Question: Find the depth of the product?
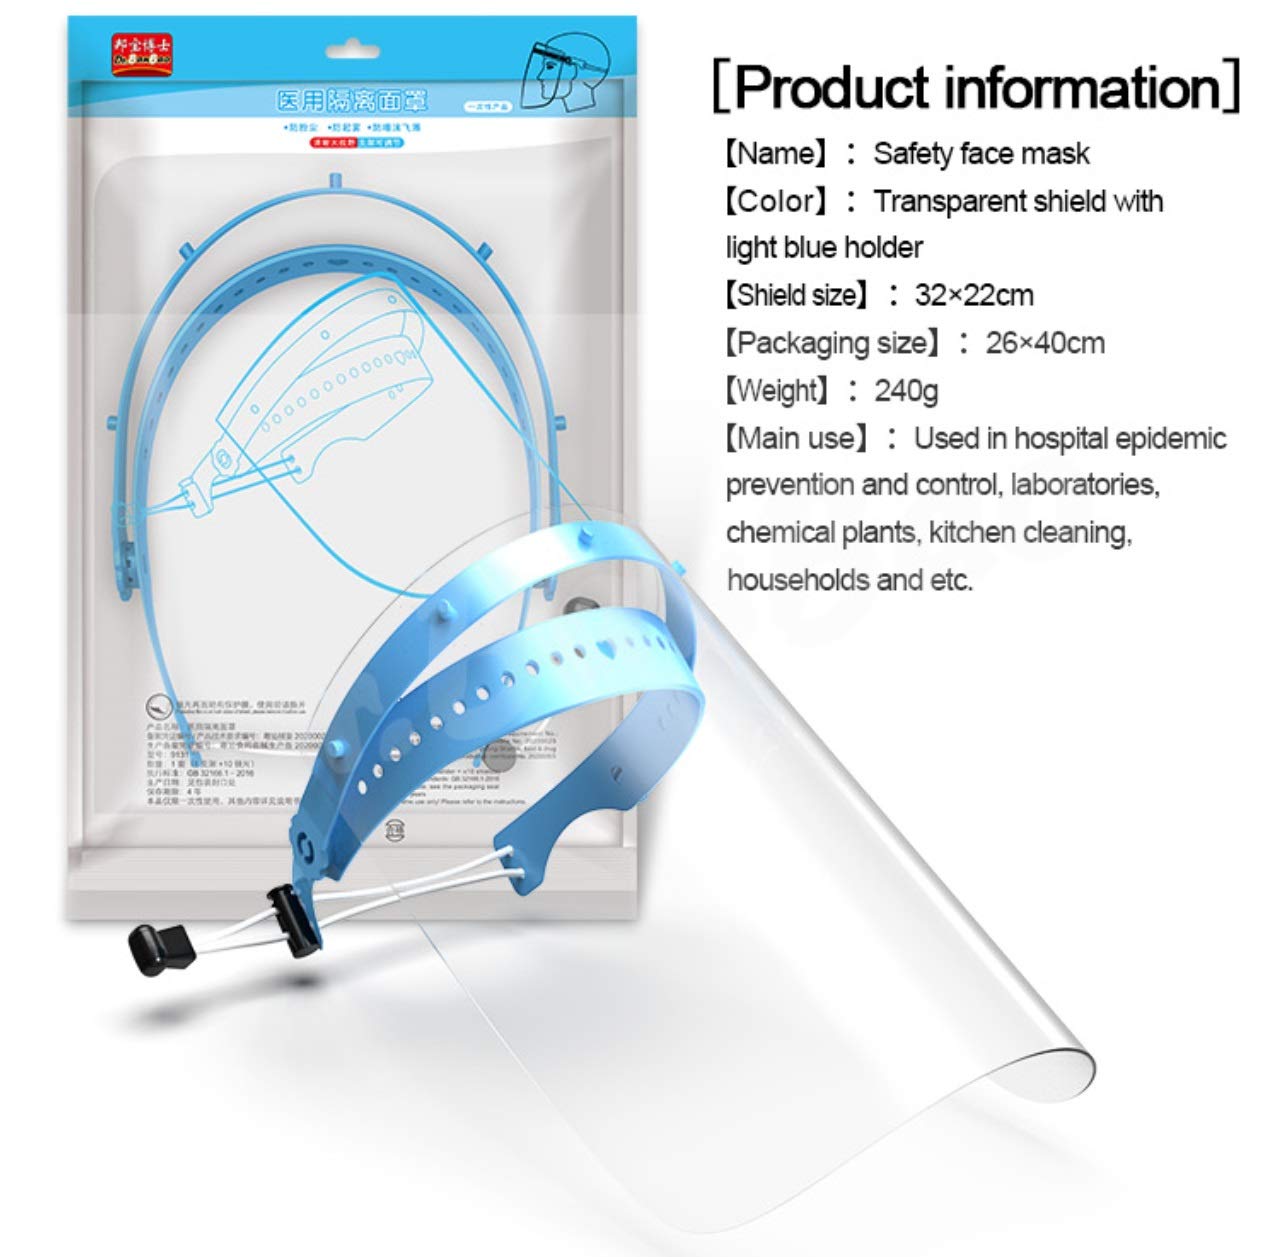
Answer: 40.0 centimetre